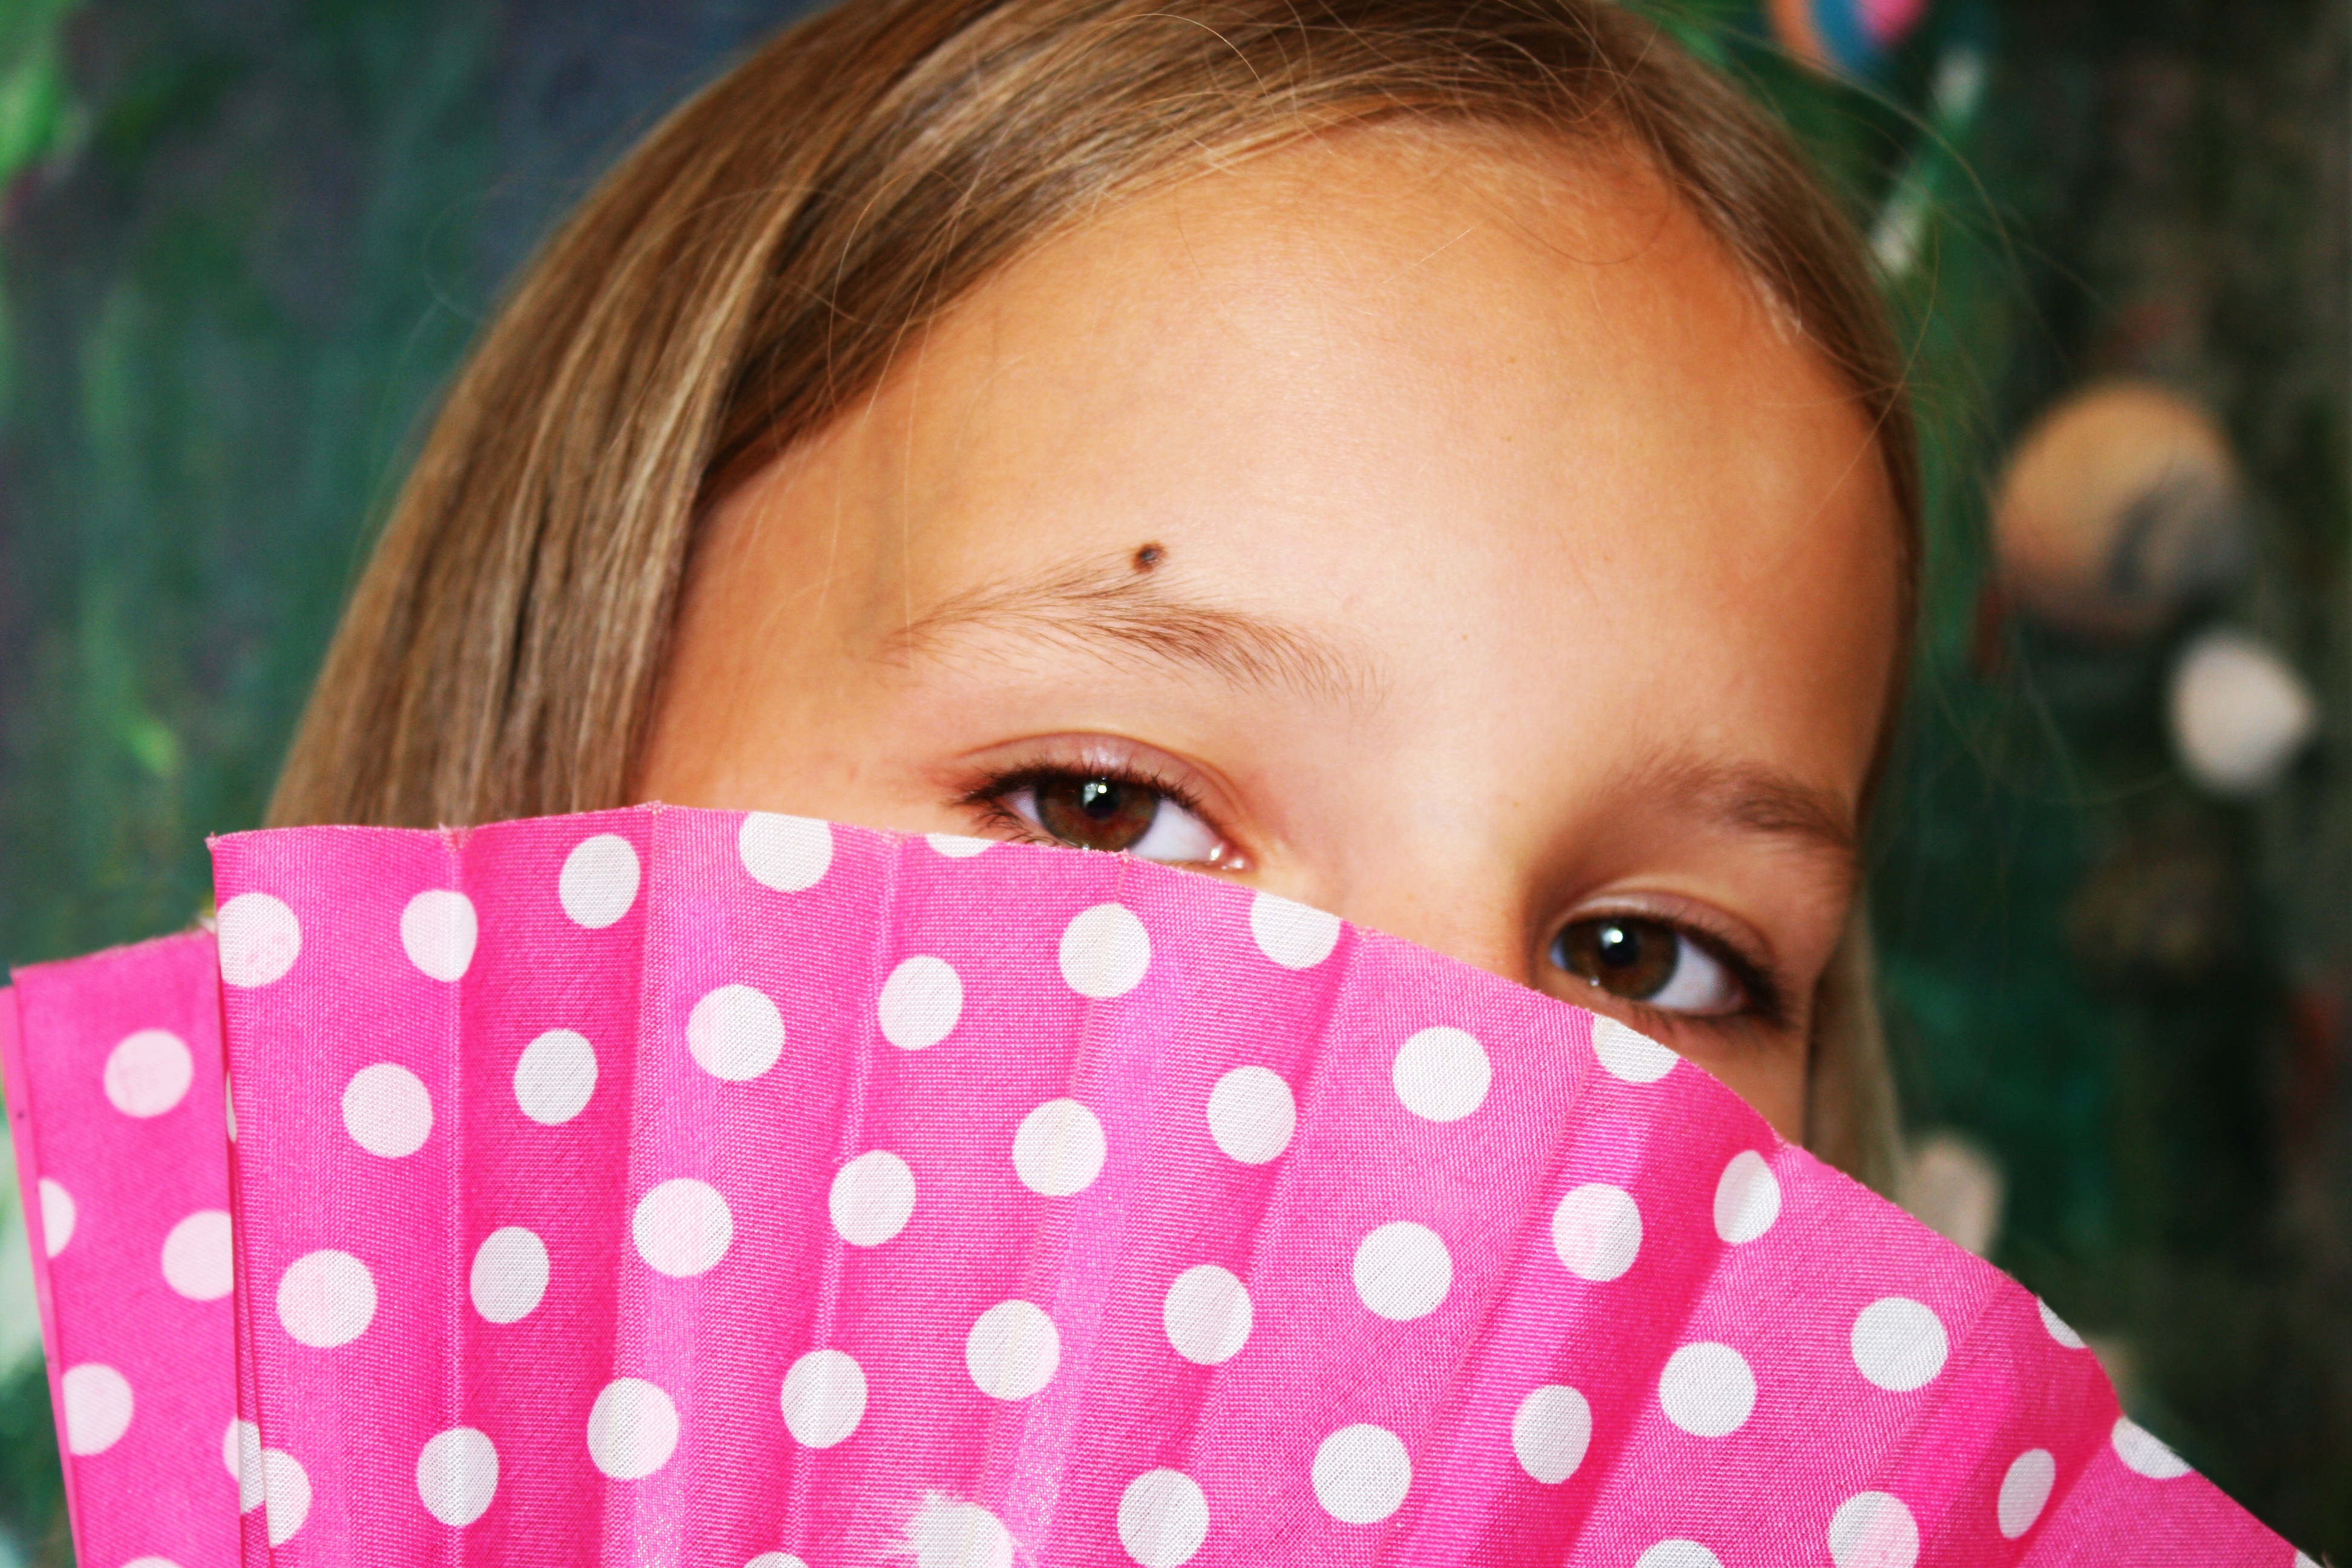
person, girl, view, pattern, child, pink, close, lip, hairstyle, mouth, close up, face, nose, eyes, design, infant, toddler, eye, head, skin, beauty, organ, subjects